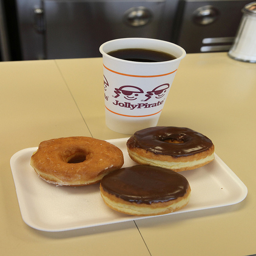
The three donuts are sitting on the platter by the coffee.
A cup of coffee and three doughnuts on a tray.
A variety of three donuts on a small serving tray and a large cup of black coffee.
Assortment of doughnuts on small white plate next to cup of coffee.
Three donuts are on a plate next to coffee.